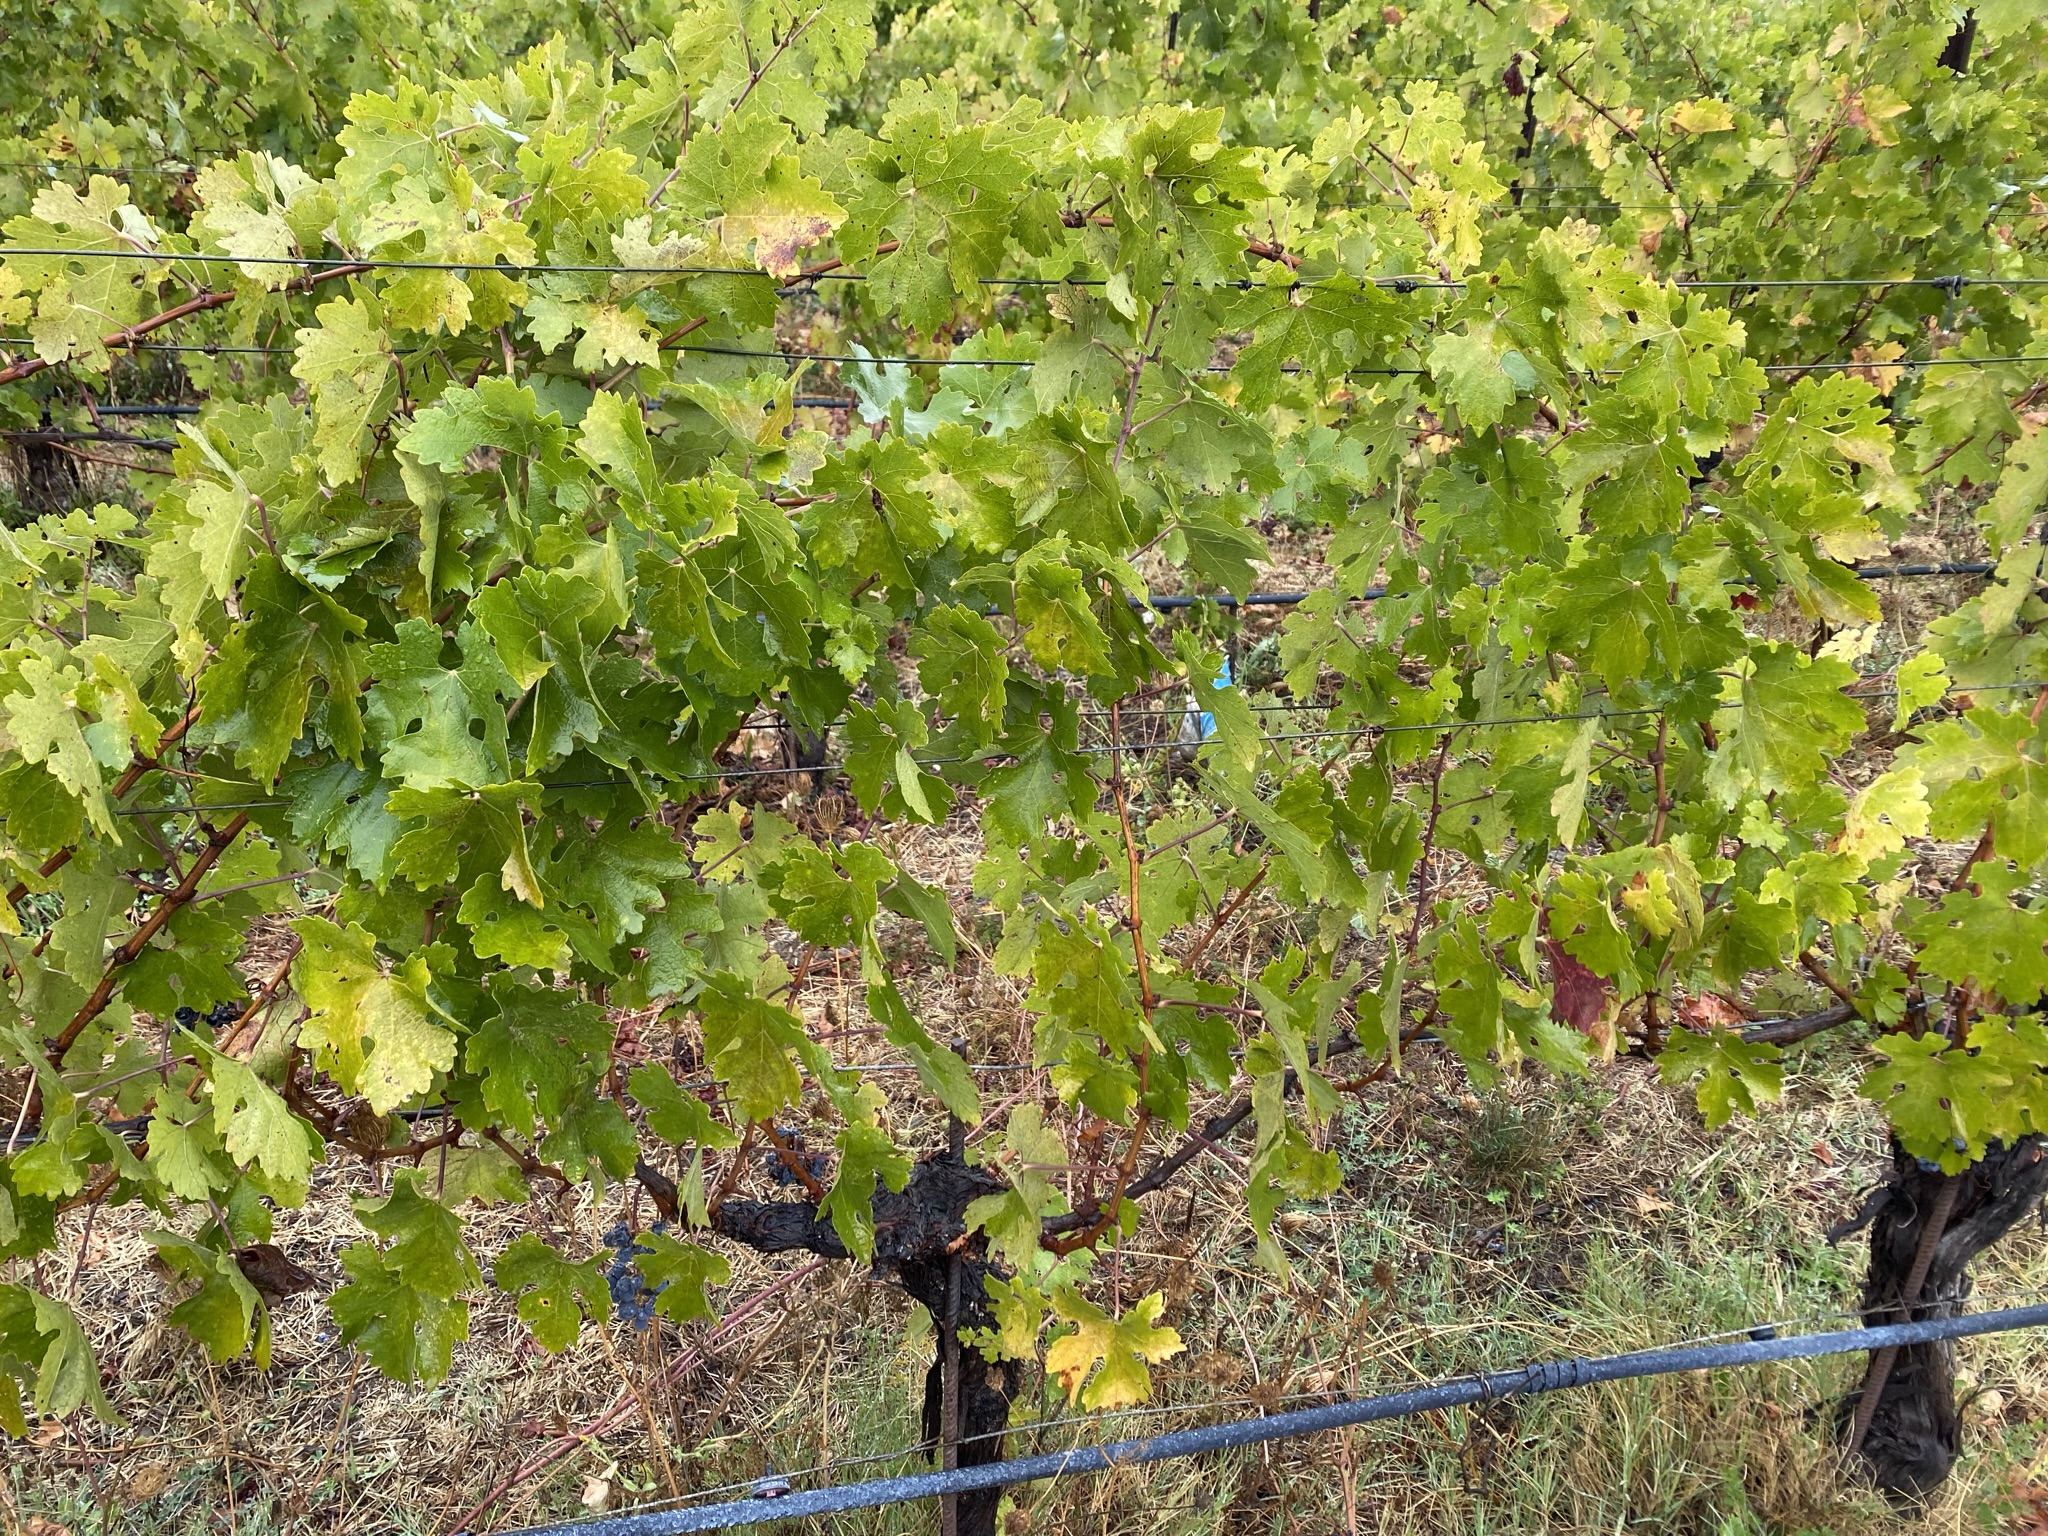
Label: No Virus